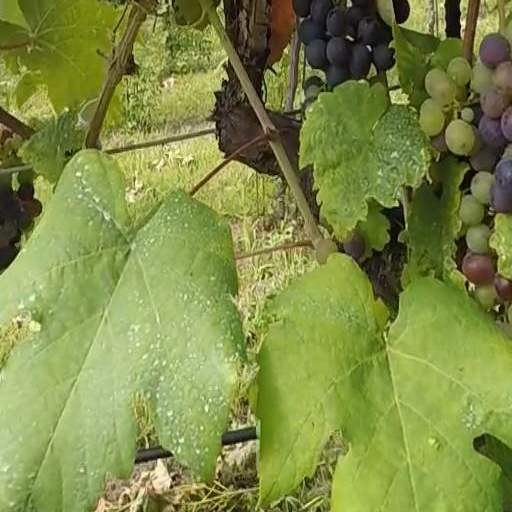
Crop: grape